Sauda

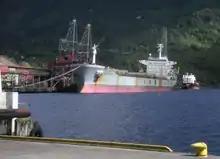
Part of the inner seaport in the town of Sauda

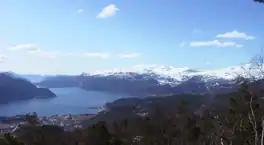
View of the narrow Sauda fjord

The municipality of Sauda was established in 1842 when it was separated from the large municipality of Suldal. Initially, Sauda had a population of 1,584. The municipal boundaries have never changed. The municipality declared the urban area of Sauda as a city in 1999.